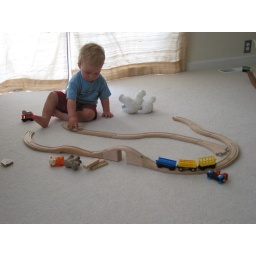
Charlie has been spending tons of time putting train tracks together and making the cars go over the hills.